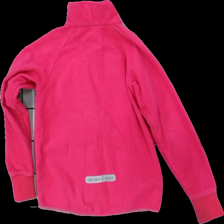
View: back
Type: Jacket
Category: Children
Brand: Polarn Och Pyret
Colors: Pink
Material: 100% poly
Cut: Regular
Size: 140
Season: All
Stains: Minor
Price range: <50
Recommended usage: Export